Hot (Seventeen song)

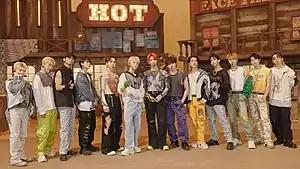
Seventeen on the set of a performance of "Hot", June 2022

In March, seven months after the release of their commercially successful EP "Attacca", Pledis Entertainment announced that Seventeen would be releasing a studio album, their first since "An Ode" (2019), in May. Following the release of the group's first English single "Darl+ing" on April 15, the label confirmed that Seventeen would return on May 27 with their fourth studio album titled "Face the Sun". On May 18, the album's track list was released revealing "Hot" as the lead single. Teaser videos were released on the group's YouTube channel on May 24 and May 25, revealing short snippets of the music video.